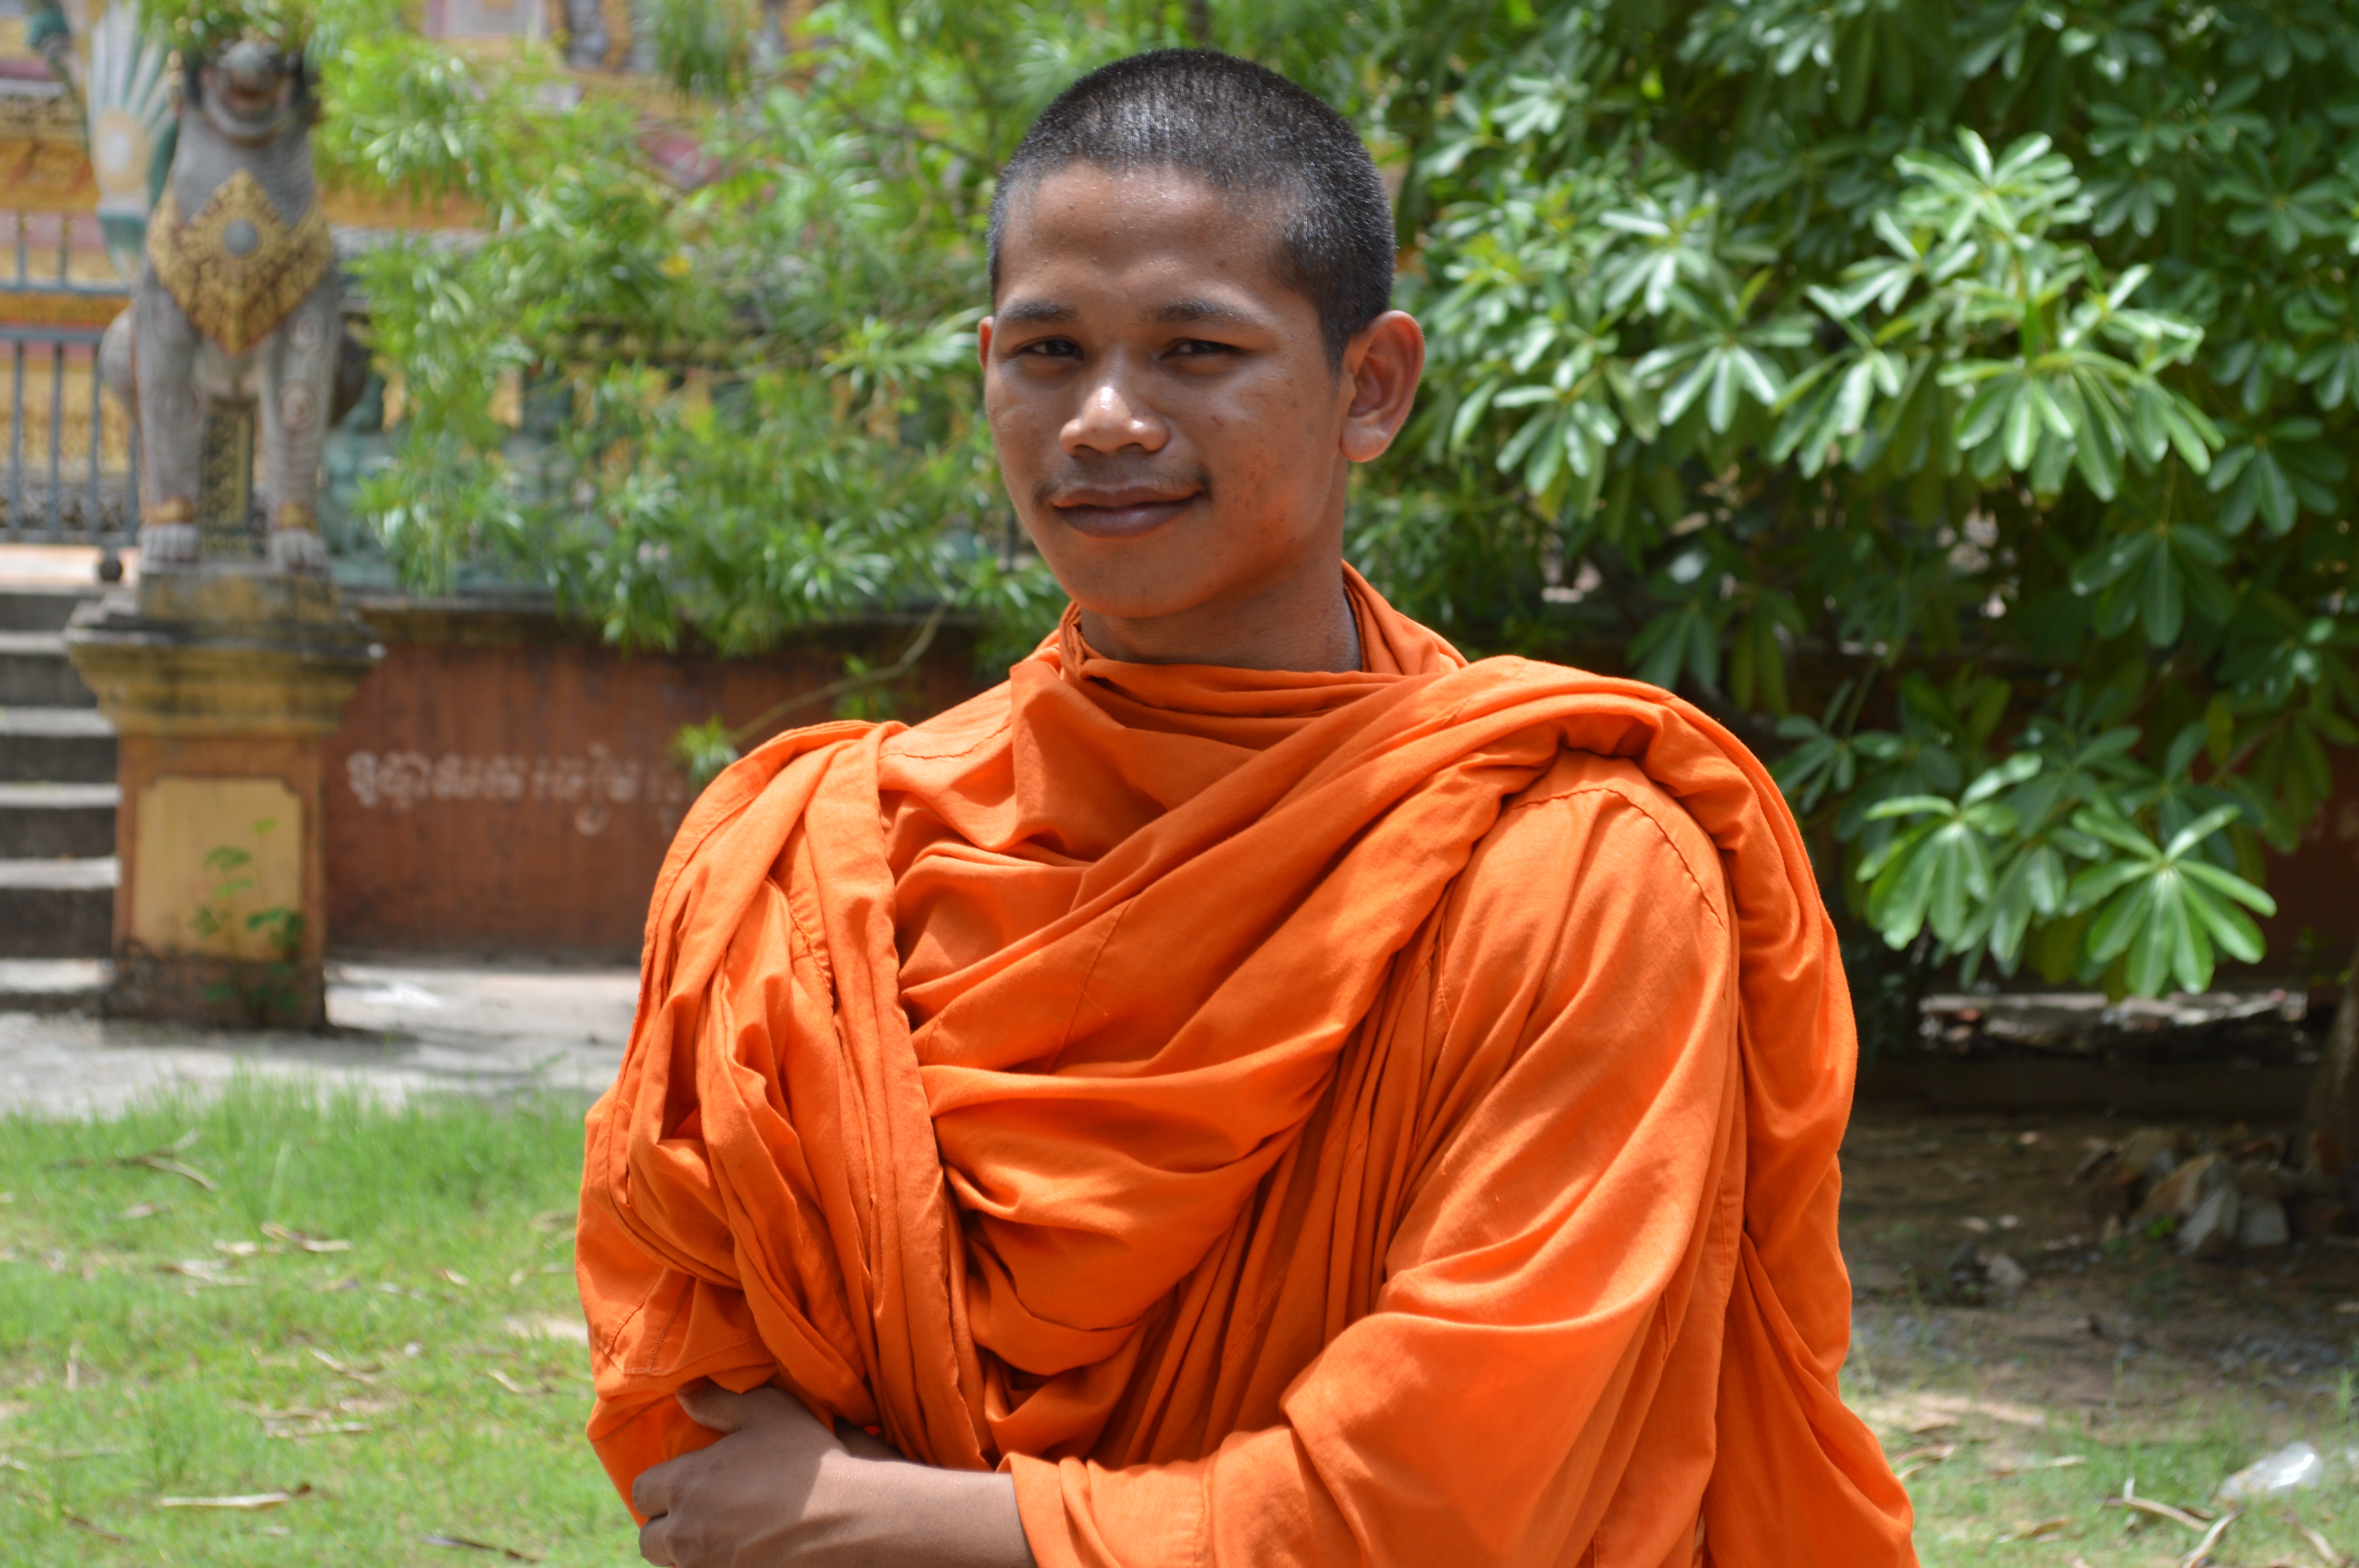
person, statue, monk, temple, lama, spirituality, gautama buddha